MI8

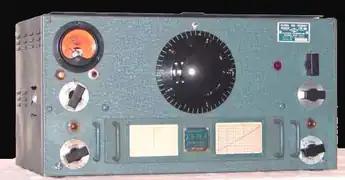
National HRO receiver, extensively used by the RSS

MI8 was the signals intelligence department of the War Office that ran a worldwide Y-stations network. Additionally, for an 18-month period, from late 1939 to mid 1941, it also ran the Radio Security Service, under the designation of MI8c, but this was quickly handed over to MI6. The remainder of this page relates only to this small organisation, with, regrettably, no information concerning the major role of MI8.